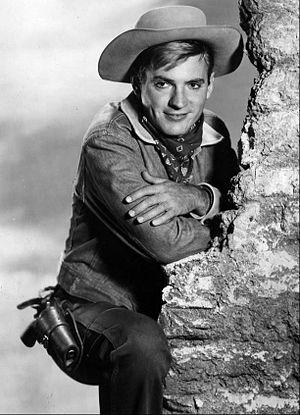
Sugarfoot est une série télévisée américaine de western en 69 épisodes de 60 minutes en noir et blanc, diffusée du 17 septembre 1957 au 17 avril 1961 sur le réseau ABC.
Marshall Lowell Hutchason — né le 5 mai 1930 à Los Angeles — est un acteur américain, connu sous le nom de scène de Will Hutchins.